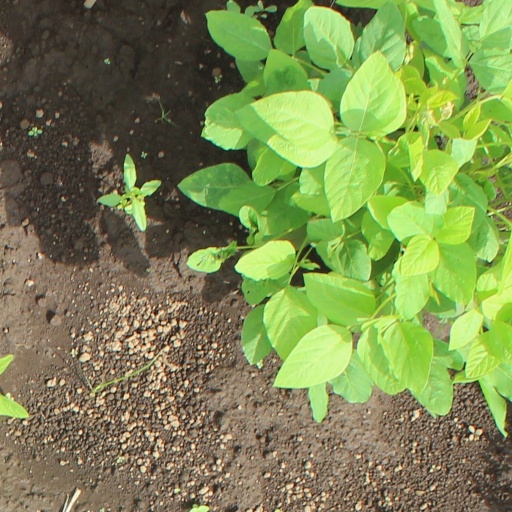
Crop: soybean